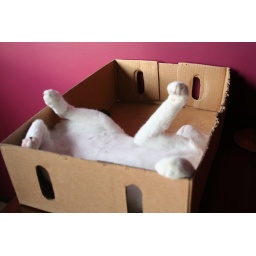
dead cat in a box from ten different angles